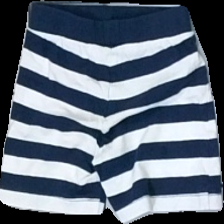
View: back
Type: Shorts
Category: Children
Brand: Not in the list
Brand text on label: Primark
Colors: White, Blue
Material: 100% Cotton
Pattern: Other
Cut: Regular
Size: 80
Price range: 50-100
Recommended usage: Reuse
Description: striped shorts